Okkervil River

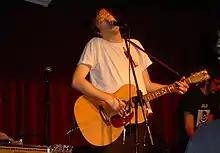
Will Sheff (Okkervil river)

"Away", the band's eighth album, was released on September 9, 2016. The album features a new backing band and sonic direction, including contributions from Marissa Nadler, Jonathan Meiburg and members of the classical group yMusic. The content of the album is largely based on Will Sheff's life during the 2013–2015 period after the release of The Silver Gymnasium, during which many members of the band left and his grandfather died.